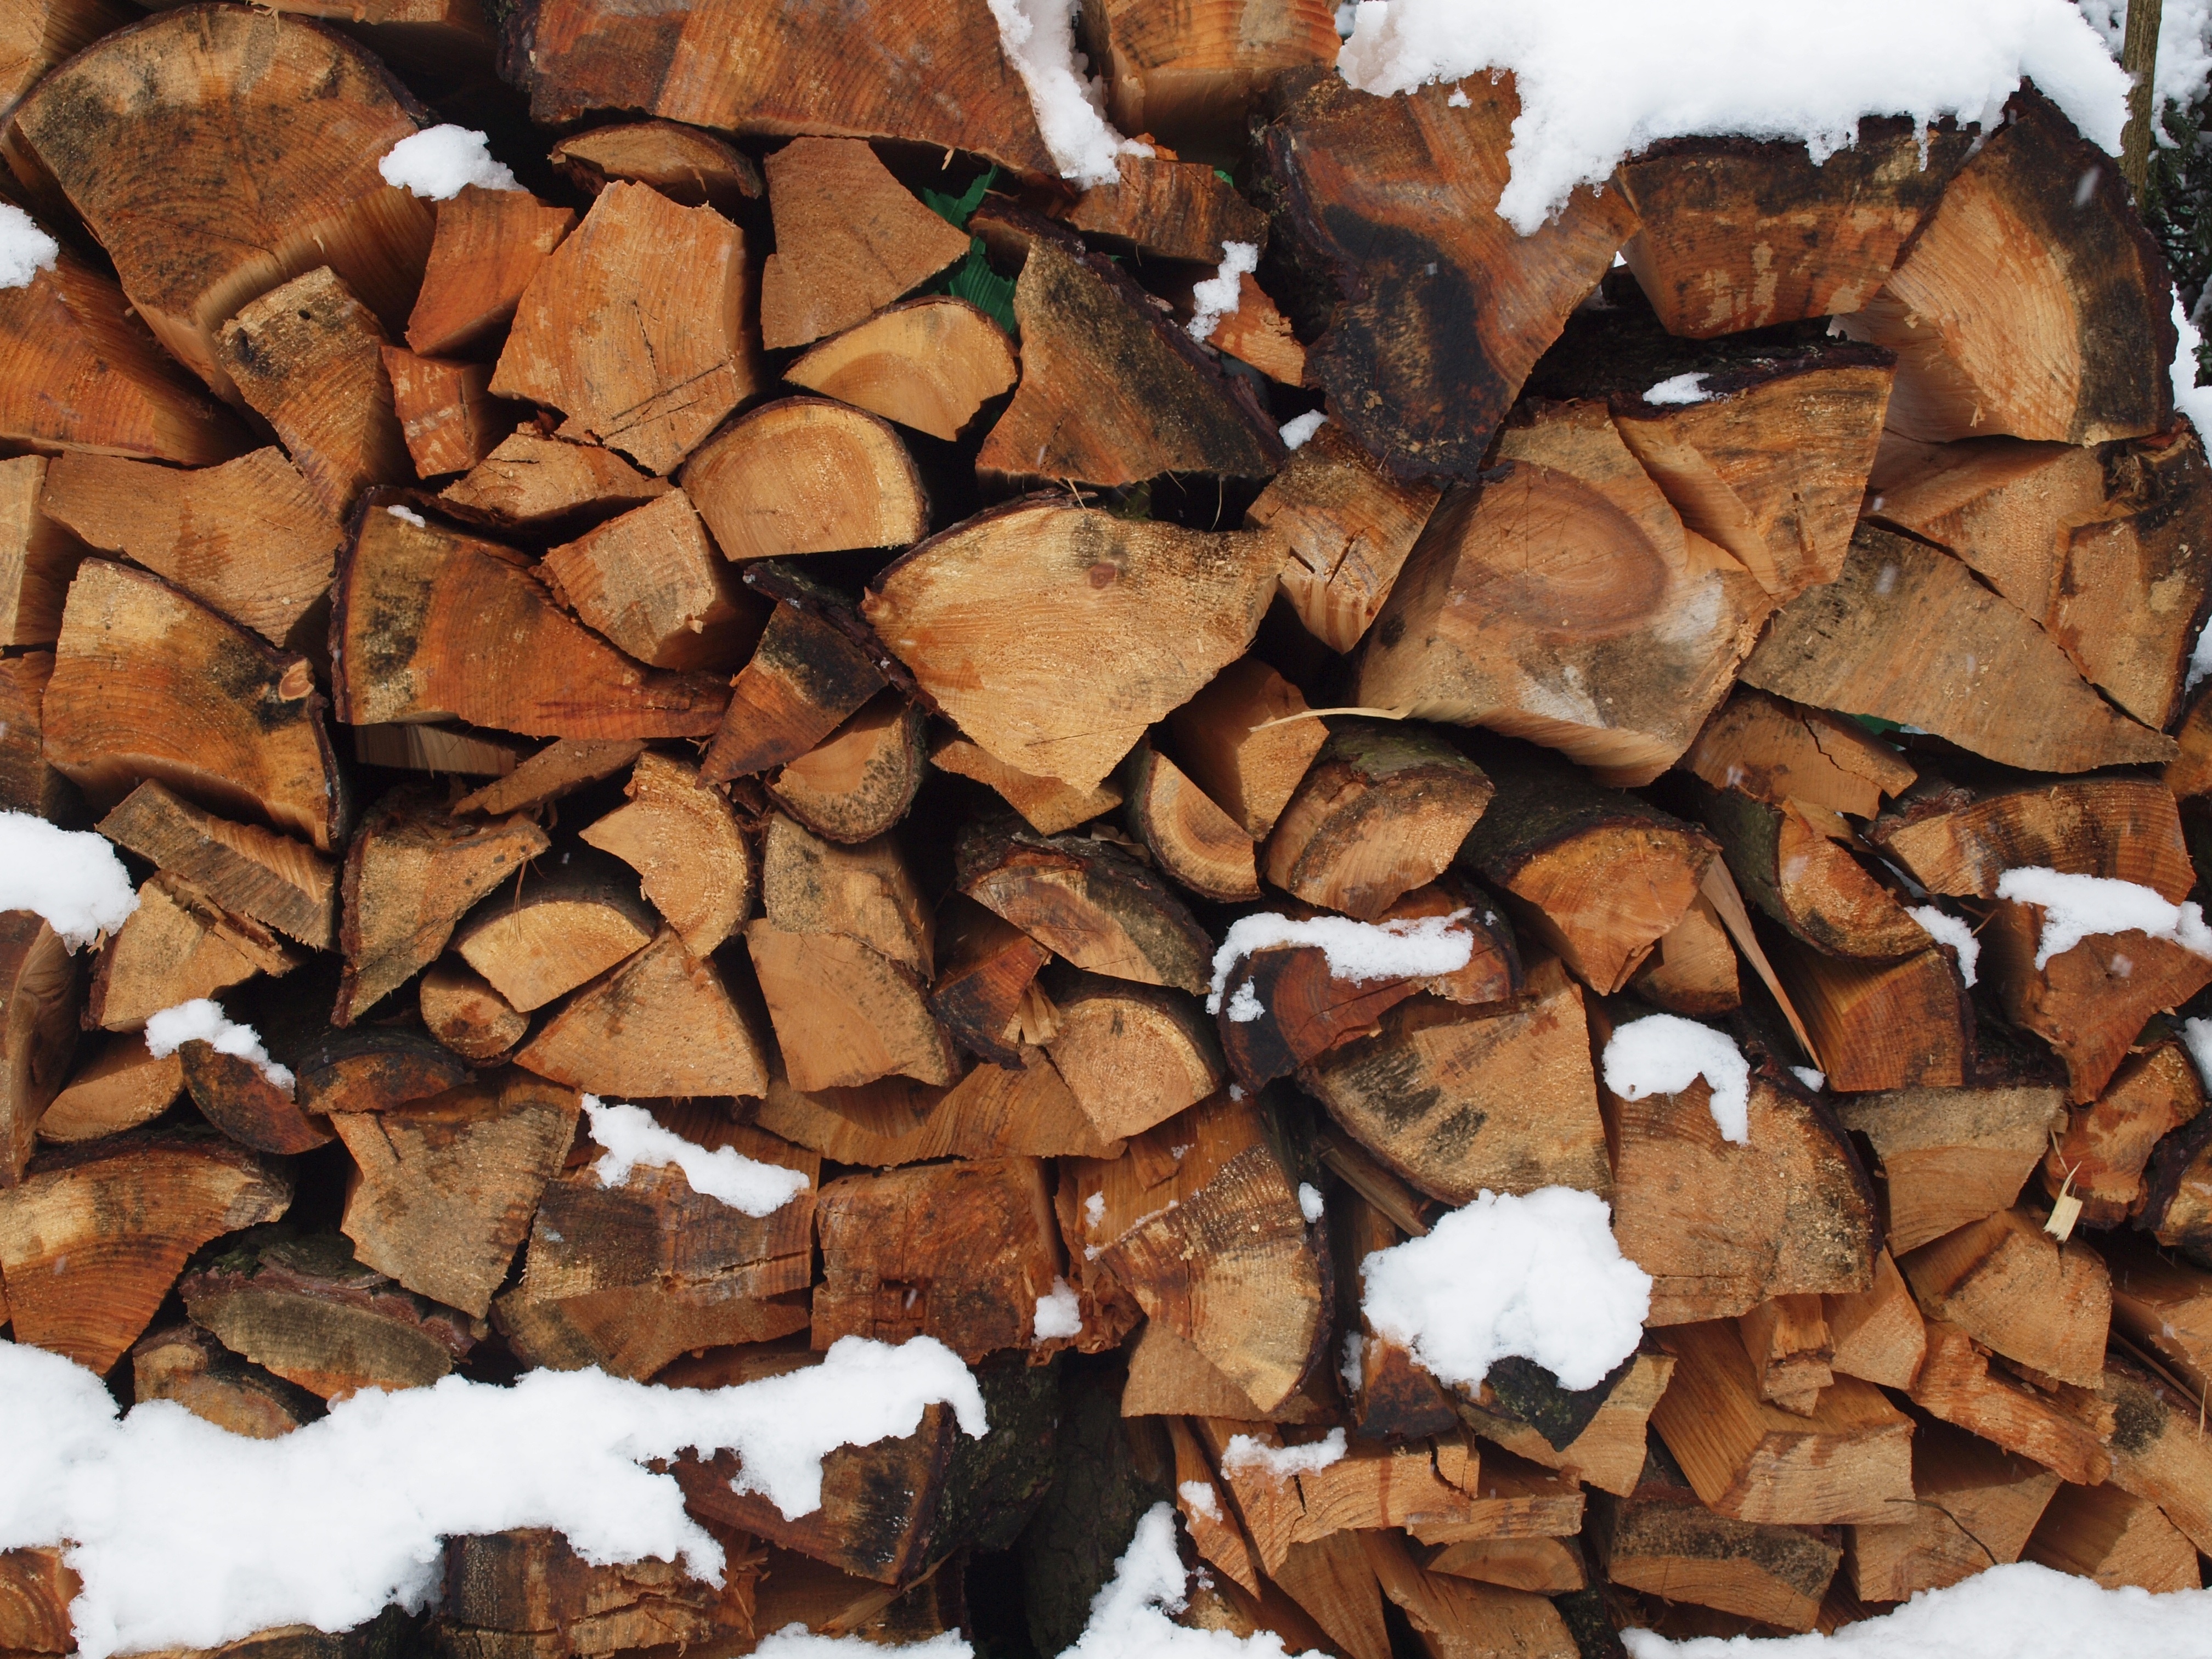
tree, branch, snow, winter, wood, leaf, trunk, log, autumn, soil, lumber, material, tribes, woody plant